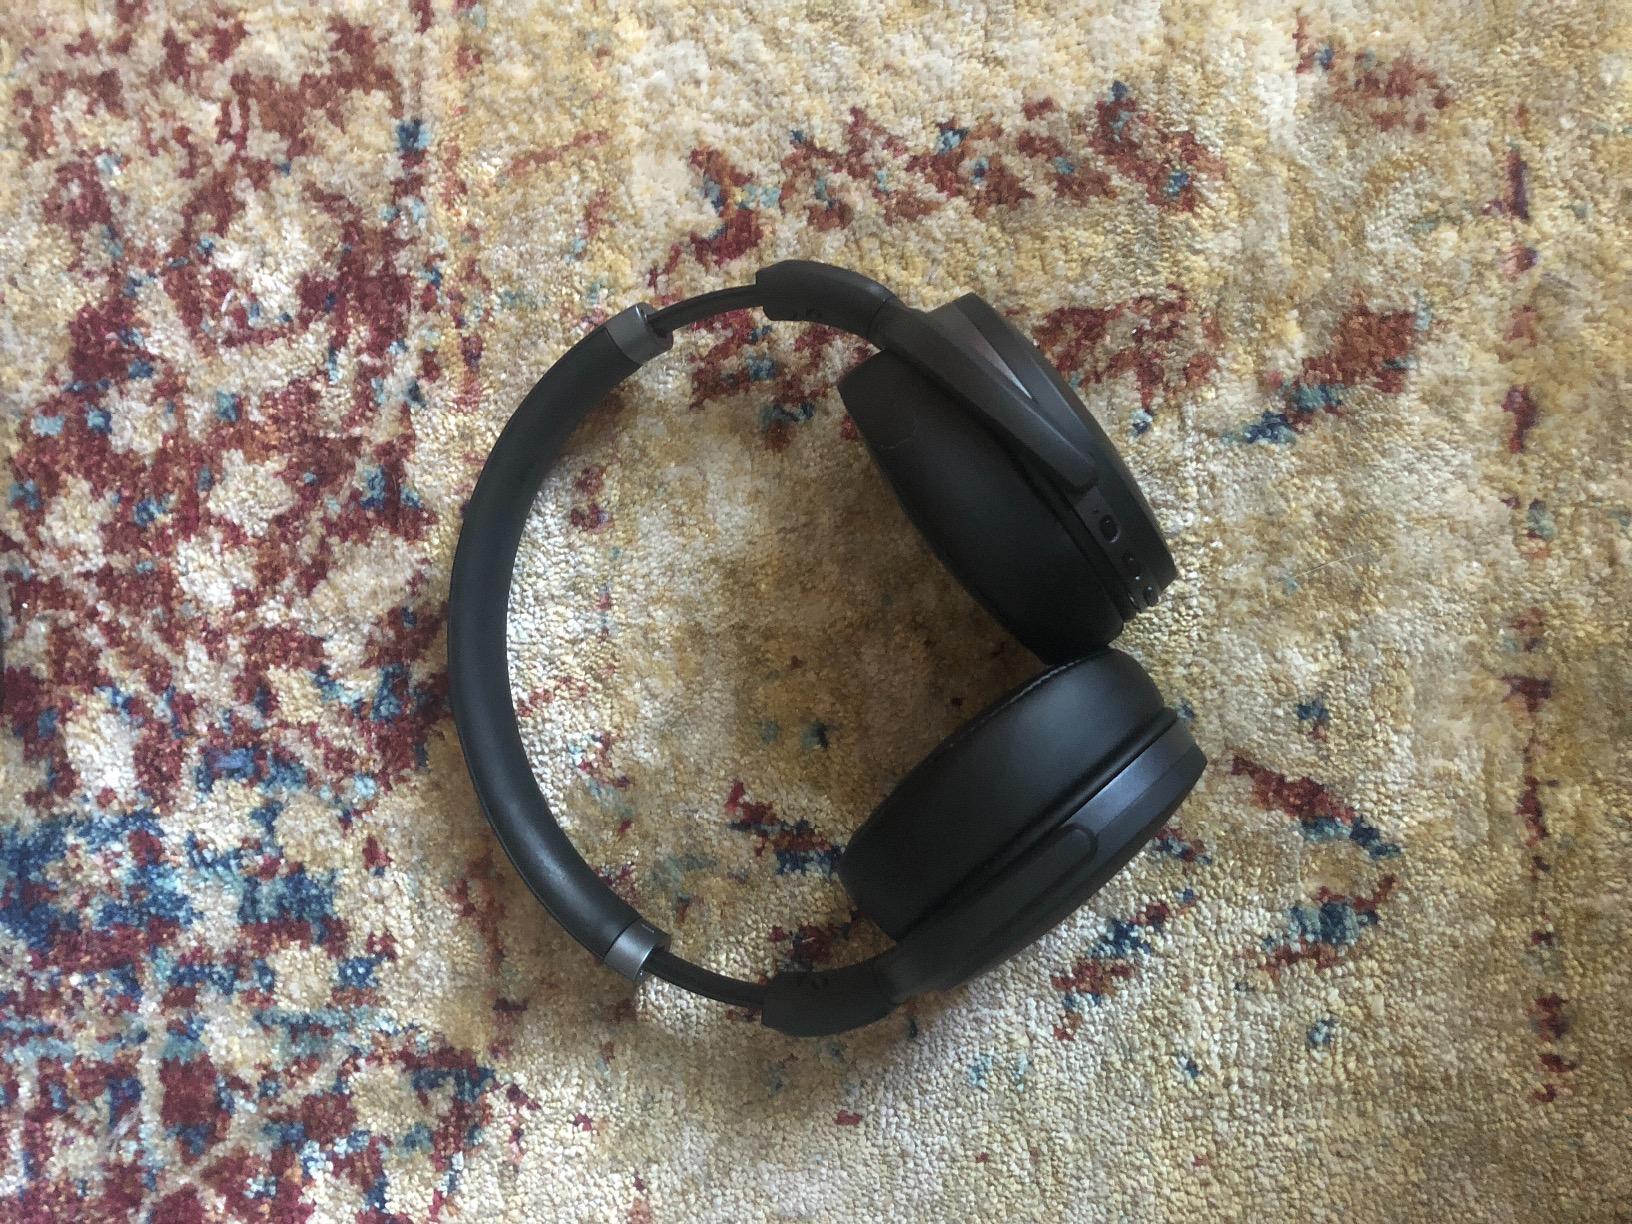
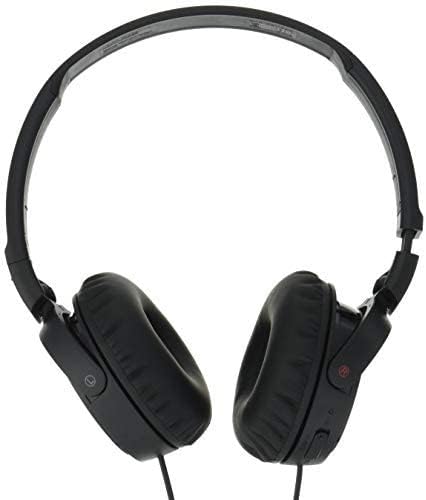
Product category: headphones
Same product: no